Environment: real
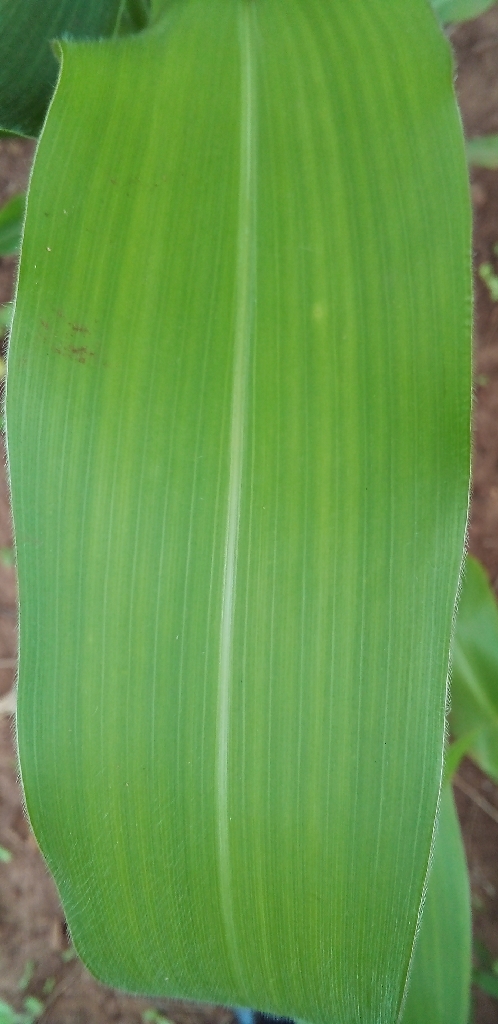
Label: healthy